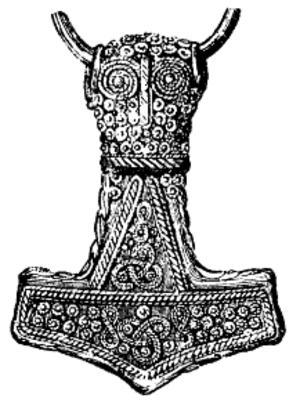
Le viking metal est un sous-genre musical du heavy metal, dont les origines sont retracées par le black metal et le folk nordique, caractérisé par les paroles qui font référence principalement à la mythologie nordique, aux Vikings ou au paganisme. La majorité des groupes de viking metal sont originaires de la Scandinavie élargie. Dans la musique du viking metal, les claviers et les instruments traditionnels comme le violon ou l'accordéon sont omniprésents et le rythme est galopant. Le viking metal est davantage un concept lyrique et thématique qu'un genre musical en tant que tel. Il incorpore à la fois des groupes de black metal et de death metal ainsi que de folk metal.